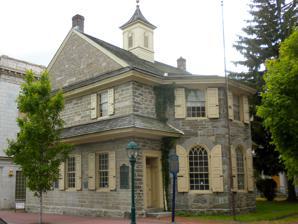
Building: 1724 Chester Courthouse
Country: United States of America
Year built: 1724
United States historic place Chester Courthouse U.S. National Register of Historic Places Pennsylvania state historical marker 1724 Chester Courthouse, May 2010 Show map of Pennsylvania Show map of the United States Location Avenue of the States St. below 5th St., Chester, Pennsylvania Coordinates 39°50′52″N 75°21′36″W / 39.8478°N 75.3599°W / 39.8478; -75.3599 Area less than one acre Built 1724 ( 1724 ) Architect Brazer, Clarence NRHP reference No. 71000702 Significant dates Added to NRHP May 27, 1971 Designated PHMC May 14, 1954 The Chester Courthouse is a historic courthouse in Chester, Pennsylvania that served as the Chester County courthouse from 1724 to 1789, the Delaware County courthouse from 1789 to 1850 and the City Hall for the city of Chester.  It was built in 1724 and is the oldest public building still standing in the United States. Description The German Colonial-style courthouse is 2½ stories high with no basement and 2-foot-thick walls.  The south and east facades of the building are hewn stone, with the other two built of rubble stone .  The Quaker influence on the building can be seen in the two front doors, one for men and the other for women. The interior measures 31 by 36 feet (9.4 by 11.0 m).  The first level has a stone-floored court room divided by a low wooden railing designed to separate the judges and lawyers from court observers.  There are no fireplaces on the first floor, but both the jury room and petit jury room on the second floor have fireplaces.  The second floor is accessed by a stairwell in the northwest corner of the building. The cupola on the courthouse contained a bell that was cast in London and added in 1729.  The bell was removed for many years but returned during a 1920 restoration.  A three-sided bay with large multi-paneled windows was added in 1744. History Drawing from Smith's History of Delaware County 1862 Plaque on the front of 1724 Chester Courthouse The Chester courthouse was built in 1724 and was the fourth courthouse built in Chester. William Hewes, a Lower Chichester Township mason did the stone masonry work. In 1789, the Chester County seat was moved to West Chester, Pennsylvania , and the Chester Courthouse served as the Delaware County courthouse. In 1850 the Delaware County seat was moved to Media, Pennsylvania , and the Chester Courthouse served as City Hall for the city of Chester. The courthouse was used by the Delaware County Historical Society until 1966 when structural deficiencies forced them to relocate. Owned by the Pennsylvania Historical and Museum Commission , in July 2021 the Delaware County Council entered into a 99-year lease for the Courthouse at a cost of $1 per year.  Unable to afford the maintenance of the building, the Commission sought to find a way to "offload" it.  The Council in conjunction with the Delaware County Historical Commission will manage the building. The court room was the oldest active court in use in the United States until 1967.  Every year, one trial was held in the court room to maintain that status. Each year in May, during the celebration of Law Day , a special ceremony is held at the Chester Courthouse.  Students from the Chester-Upland School District present a mock trial before Judges of the Pennsylvania Court of Common Pleas and the Magisterial District Courts to commemorate the significance of the courthouse and its importance to American jurisprudence . See also List of the oldest courthouses in the United States List of state and county courthouses in Pennsylvania References